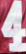
Number: 4